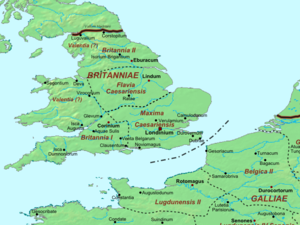
Britannia Prima ou Britannia I faisait partie des quatre provinces romaines du diocèse de Bretagne créées durant la réforme de Dioclétien à la fin du IIIᵉ siècle apr. J.-C. et comprenait l'actuel sud-ouest de l'Angleterre et le Pays de Galles. Sa capitale se trouvait dans le Corinium Dobunnorum, l'actuel Cirencester dans le comté du Gloucestershire.